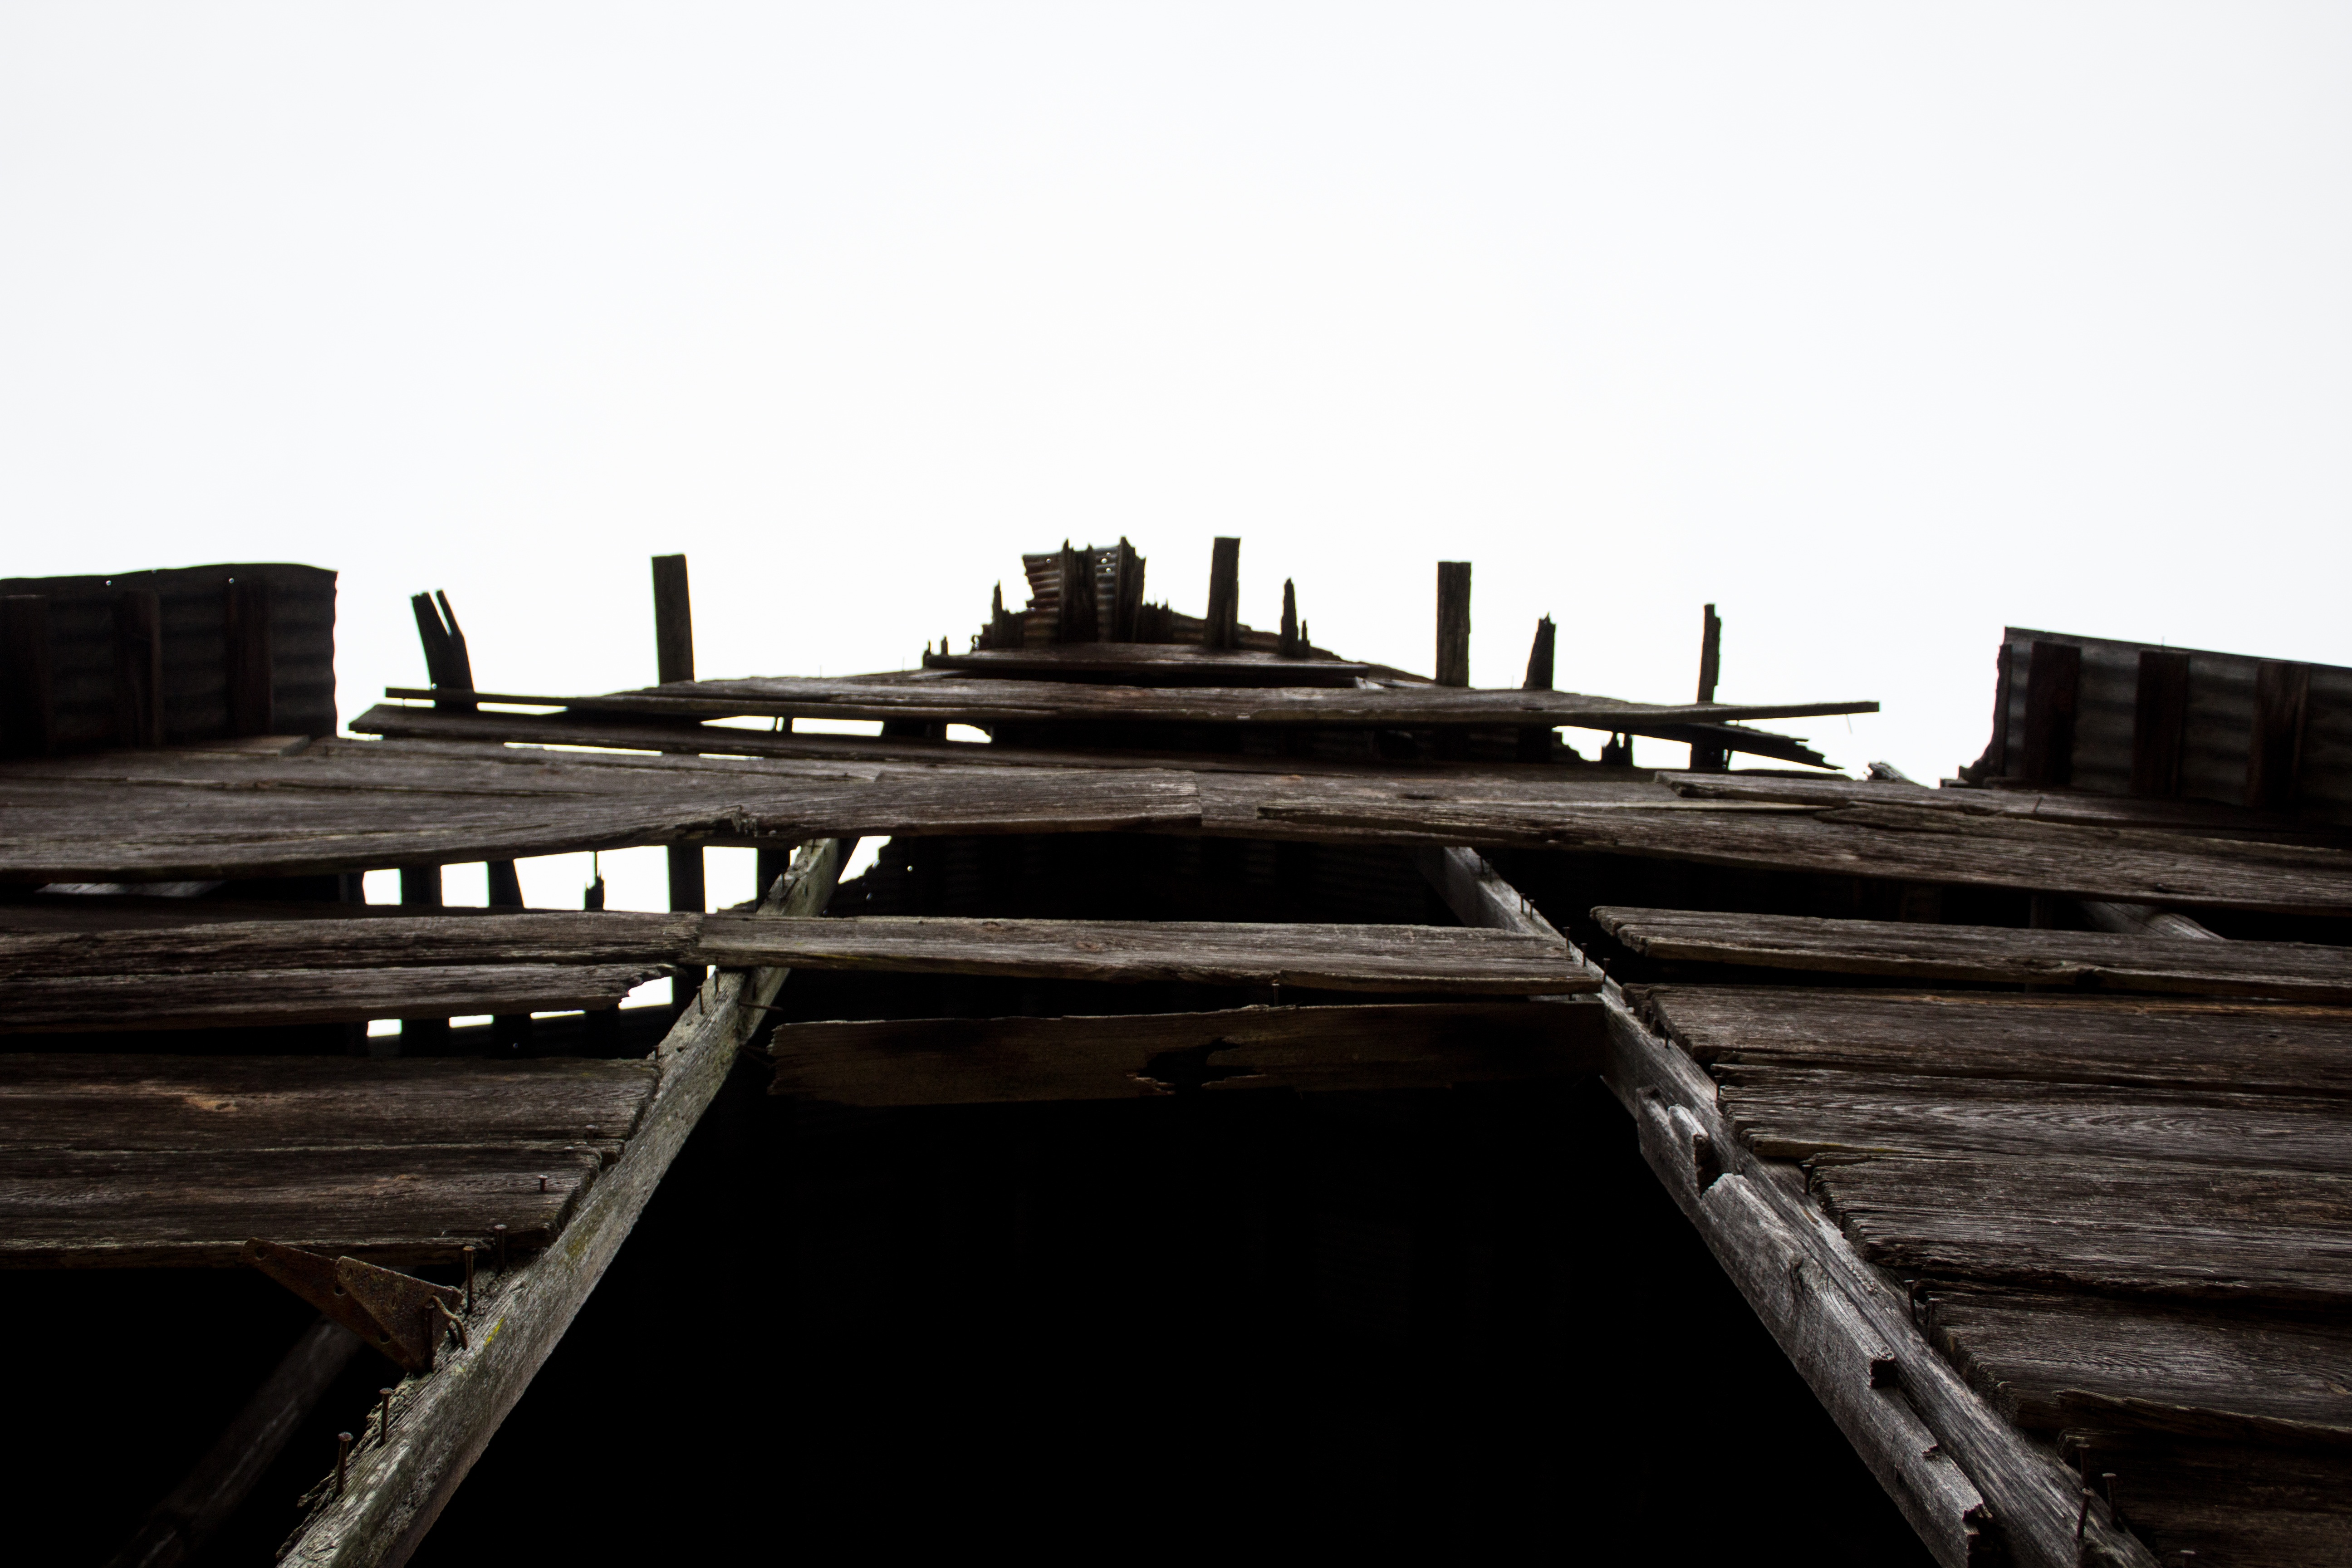
wood, roof, reflection, vehicle, darkness, black, monochrome, shape